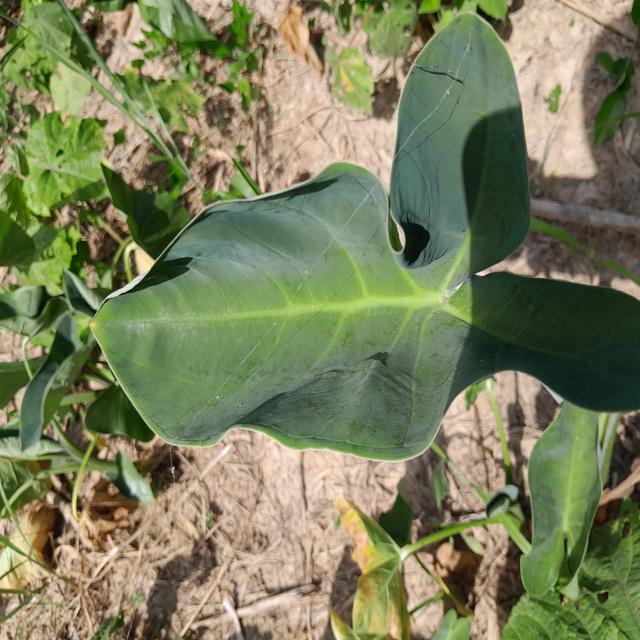
Label: Healthy